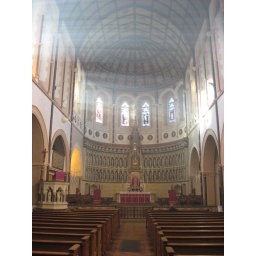
Admittedly I have taken photographs inside this church before. However, I was taken by the cloud left over from the Incense.